Question: What color is this photo?
Tambaya: Wanne launin ne a hoton nan?
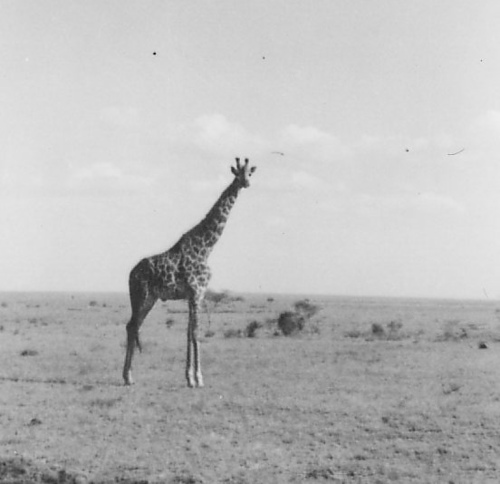
Answer: Black and white.
Amsa: Baƙi da fari.